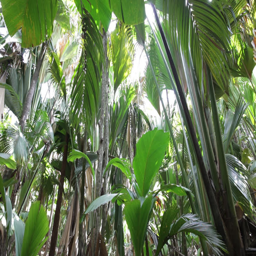
tropical plants at the jungle